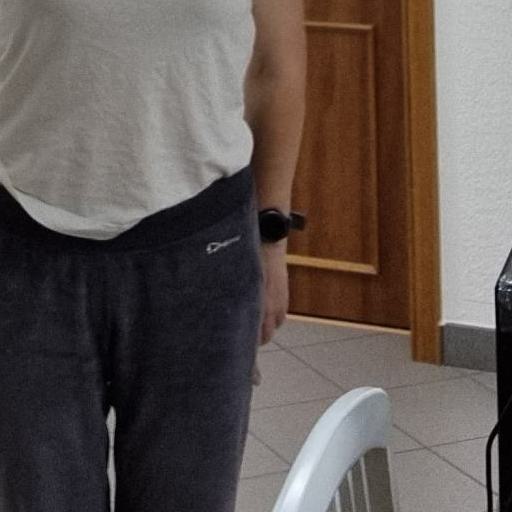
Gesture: no_gesture